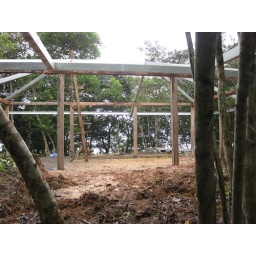
glass house with roof structure in progress